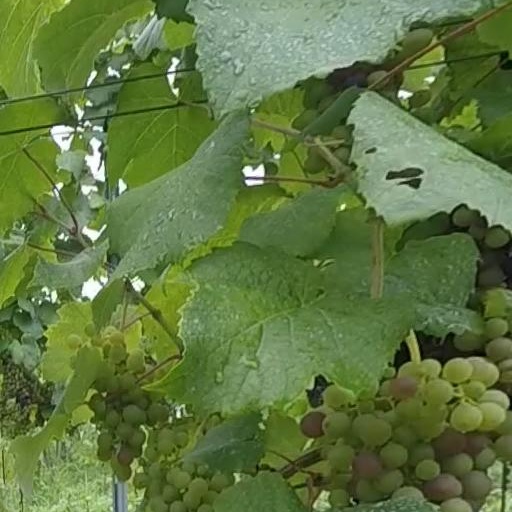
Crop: grape